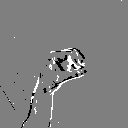
ASL letter: o